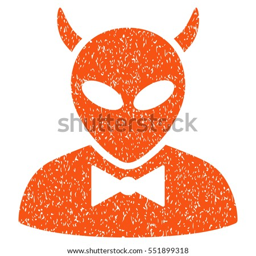
grainy textured icon for overlay watermark stamps .